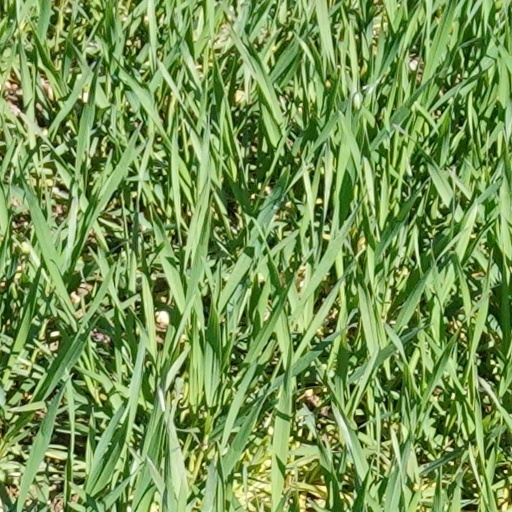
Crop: wheat